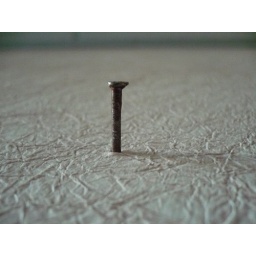
In the wall of a vacant suite in a building where I work sometimes.